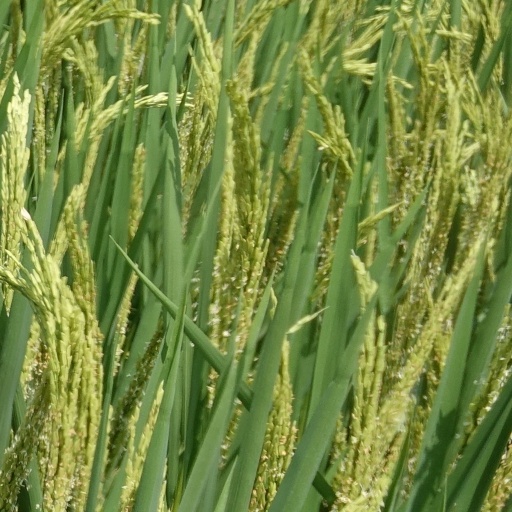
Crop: rice